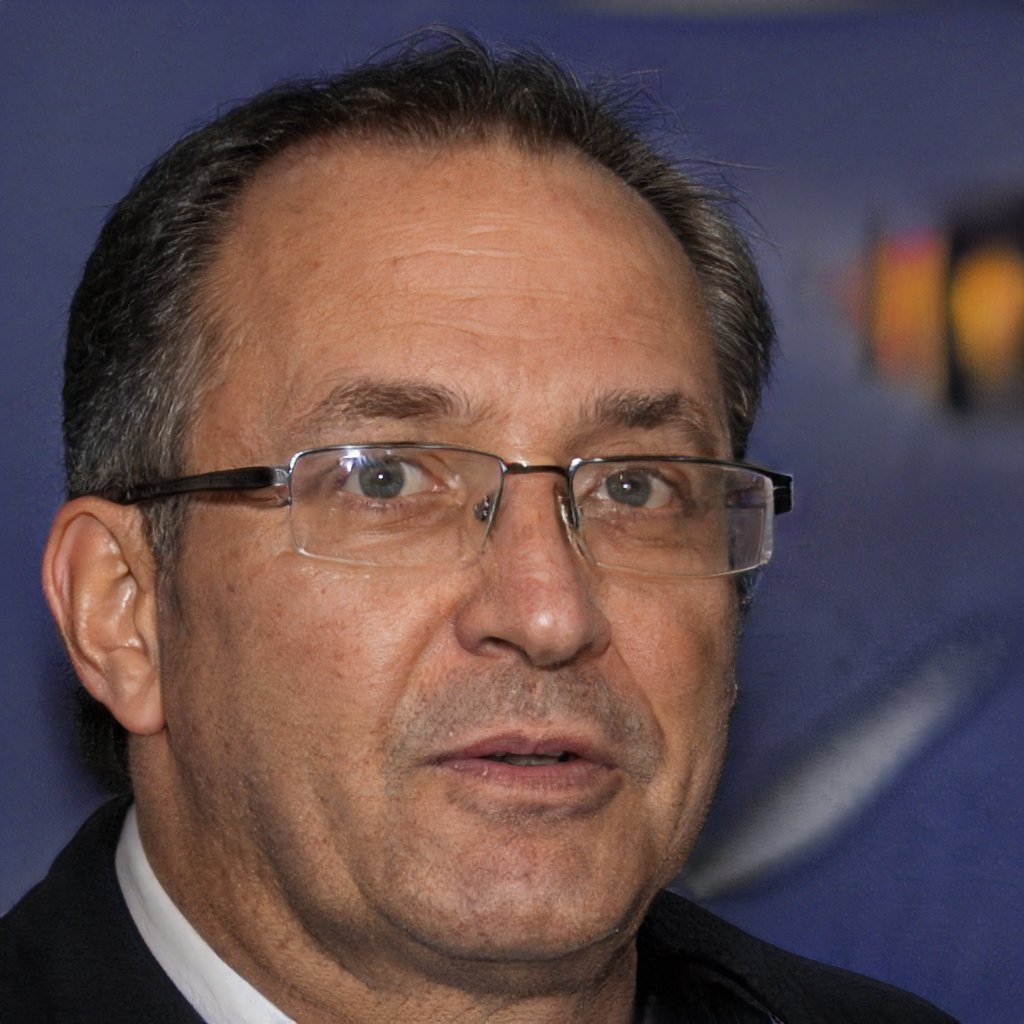
Label: No Watermark